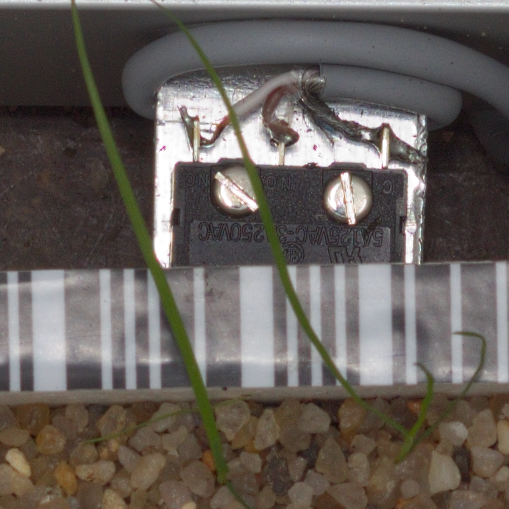
Label: loose_silkybent